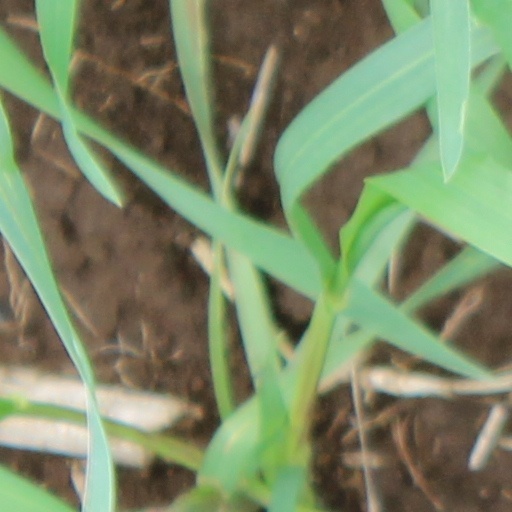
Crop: wheat